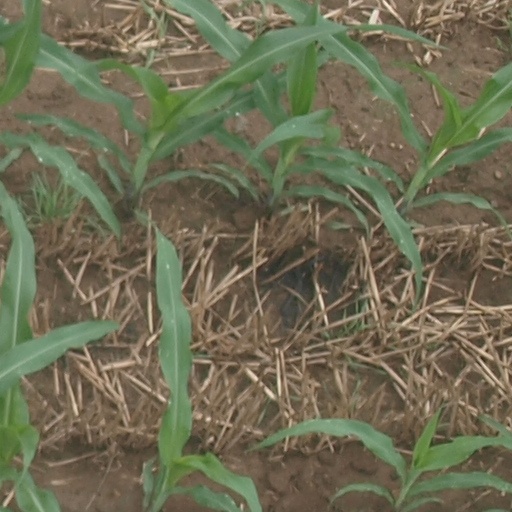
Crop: maize; corn